Mongolia

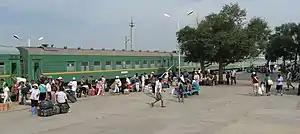
Train in Zamyn-Üüd station in Dornogovi aimag

The President of Mongolia is able to veto the laws made by parliament, appoint judges and justice of courts and appoint ambassadors. The parliament can override that veto by a two-thirds majority vote. Mongolia's constitution provides three requirements for taking office as president; the candidate must be a native-born Mongolian, be at least 45 years old, and have resided in Mongolia for five years before taking office. The president must also suspend their party membership. After defeating incumbent Nambaryn Enkhbayar, Tsakhiagiin Elbegdorj, a two-time former prime minister and member of the Democratic Party, was elected as president on 24 May 2009 and inaugurated on 18 June that year. The ruling Mongolian People's Revolutionary Party (2010) (MPRP) nominated Batbold Sukhbaatar as new Prime Minister in October 2009. Elbegdorj was re-elected on 26 June 2013 and was inaugurated on 10 July 2013 for his second term as president. In June 2017, opposition Democratic Party candidate Khaltmaagiin Battulga won the presidential election. He was inaugurated on 10 July 2017.